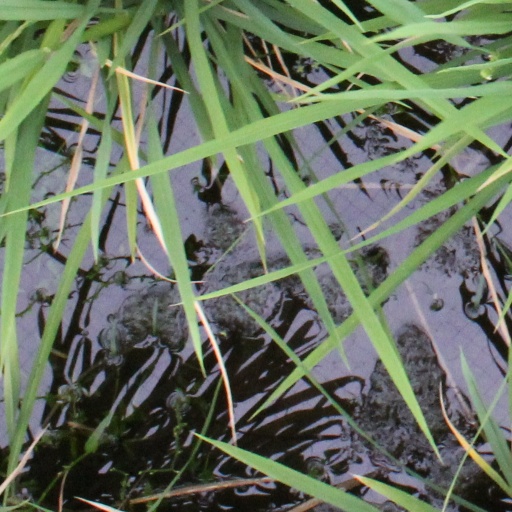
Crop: rice